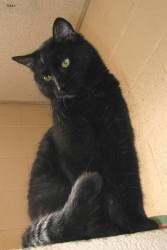
Breed: bombay